Abductin

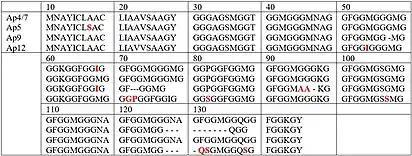
Amino acid sequence of abductin of "Argopecten".

Peptide sequences such as MGGG, FGGMG, FGGMGGG, GGFGGMGGG, and FGGMGGGNAG are repeated throughout the peptide chain. It is to note that these peptide sequences all contain glycine. Additionally, in Argopecten irradians, the pentapeptide FGGMG is repeated throughout the molecule. The main peptide sequence feature of abductin is the presence of many repeating sequences, all of which contain glycine residues. This is similar to that of the structure of elastin.